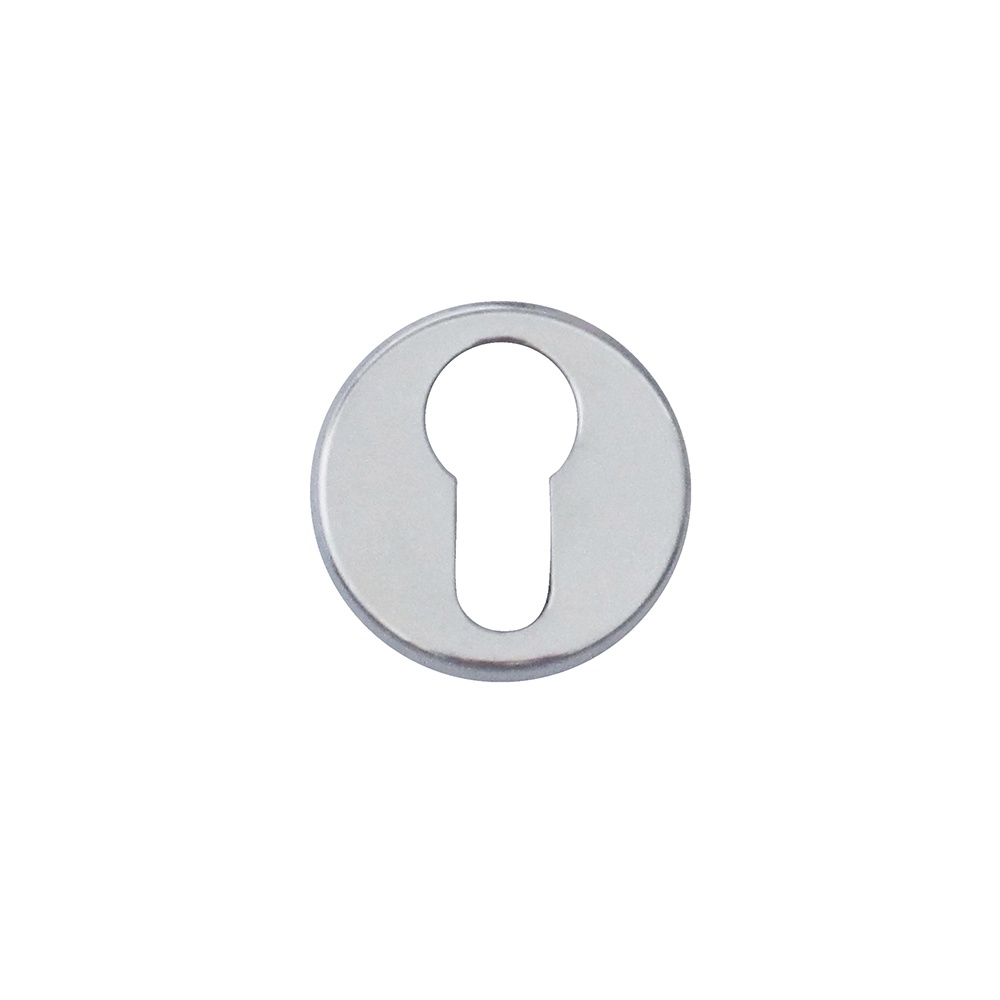
Hdd Pro Cylinderplaatje Rond Klikrozas 45 Mm Chrome
Bekijk hier het HDD Pro Hdd Pro Cylinderplaatje Rond Klikrozas 45 Mm Chrome Op zoek naar cilinderrozetten van hoge kwaliteit? HDD Pro kent een enorm aanbod in rozetten voor jouw cilindergat van hoge kwaliteit. De prijs kwaliteitverhouding van deze rozetten is uitstekend, wat HDD Pro een van onze topmerken maakt. Naast de cilinderrozetten zijn er ook rozetten voor toilet en sleutelgat te vinden van HDD Pro. Uiteraard kan je deze ook nog een combineren met bijpassende deurkrukken. Grondstof Messing Afwerking Verchroomd Eenheid Per stuk Over HDD Pro HDD is een familiebedrijf met een rijke geschiedenis in de productie van hoogwaardig raam- en deurbeslag. Sinds de oprichting in 1983 heeft HDD zich ontwikkeld tot een betrouwbare speler in de markt, met een focus op innovatie en kwaliteit. Generaties vakmanschap en expertise hebben geleid tot producten die zowel stijlvol als functioneel zijn. De huidige generatie blijft de traditie voortzetten door zowel traditionele technieken als moderne ontwerpen en technologieën te integreren. Met de HDD Pro-serie, inclusief sleutelrozetten, biedt HDD producten met de beste prijs-kwaliteitverhouding. Dit wordt niet alleen erkend door klanten, maar ook aanbevolen door onze eigen monteurs. De HDD Pro-serie staat bekend om de professionele kwaliteit en het gebruiksvriendelijke montageproces, dat snel en eenvoudig is uit te voeren. Dankzij de combinatie van vakmanschap, klantgerichtheid en innovatie onderscheidt HDD zich als de optimale keuze voor deurrozetten. Door de jaren heen blijft het familiebedrijf trouw aan zijn waarden en blijft het hoogwaardige producten leveren die een mooie balans bieden tussen prijs en kwaliteit. Waarom Deurbeslag Expert? Deurbeslag-expert kent een nauwe en fijne samenwerking met HDD, wij staan ​​volledig achter de kwaliteit van HDD. We zien HDD als een absolute A merk, absoluut de beste keuze als het gaat om de prijs-kwaliteitverhouding. Doordat we een goede relatie met HDD hebben kunnen wij vrijwel altijd snel uit voorraad leveren.
Brand: Deurbeslag-expert
Category: Hardware > Building Materials > Door Hardware > Door Keyhole Escutcheons